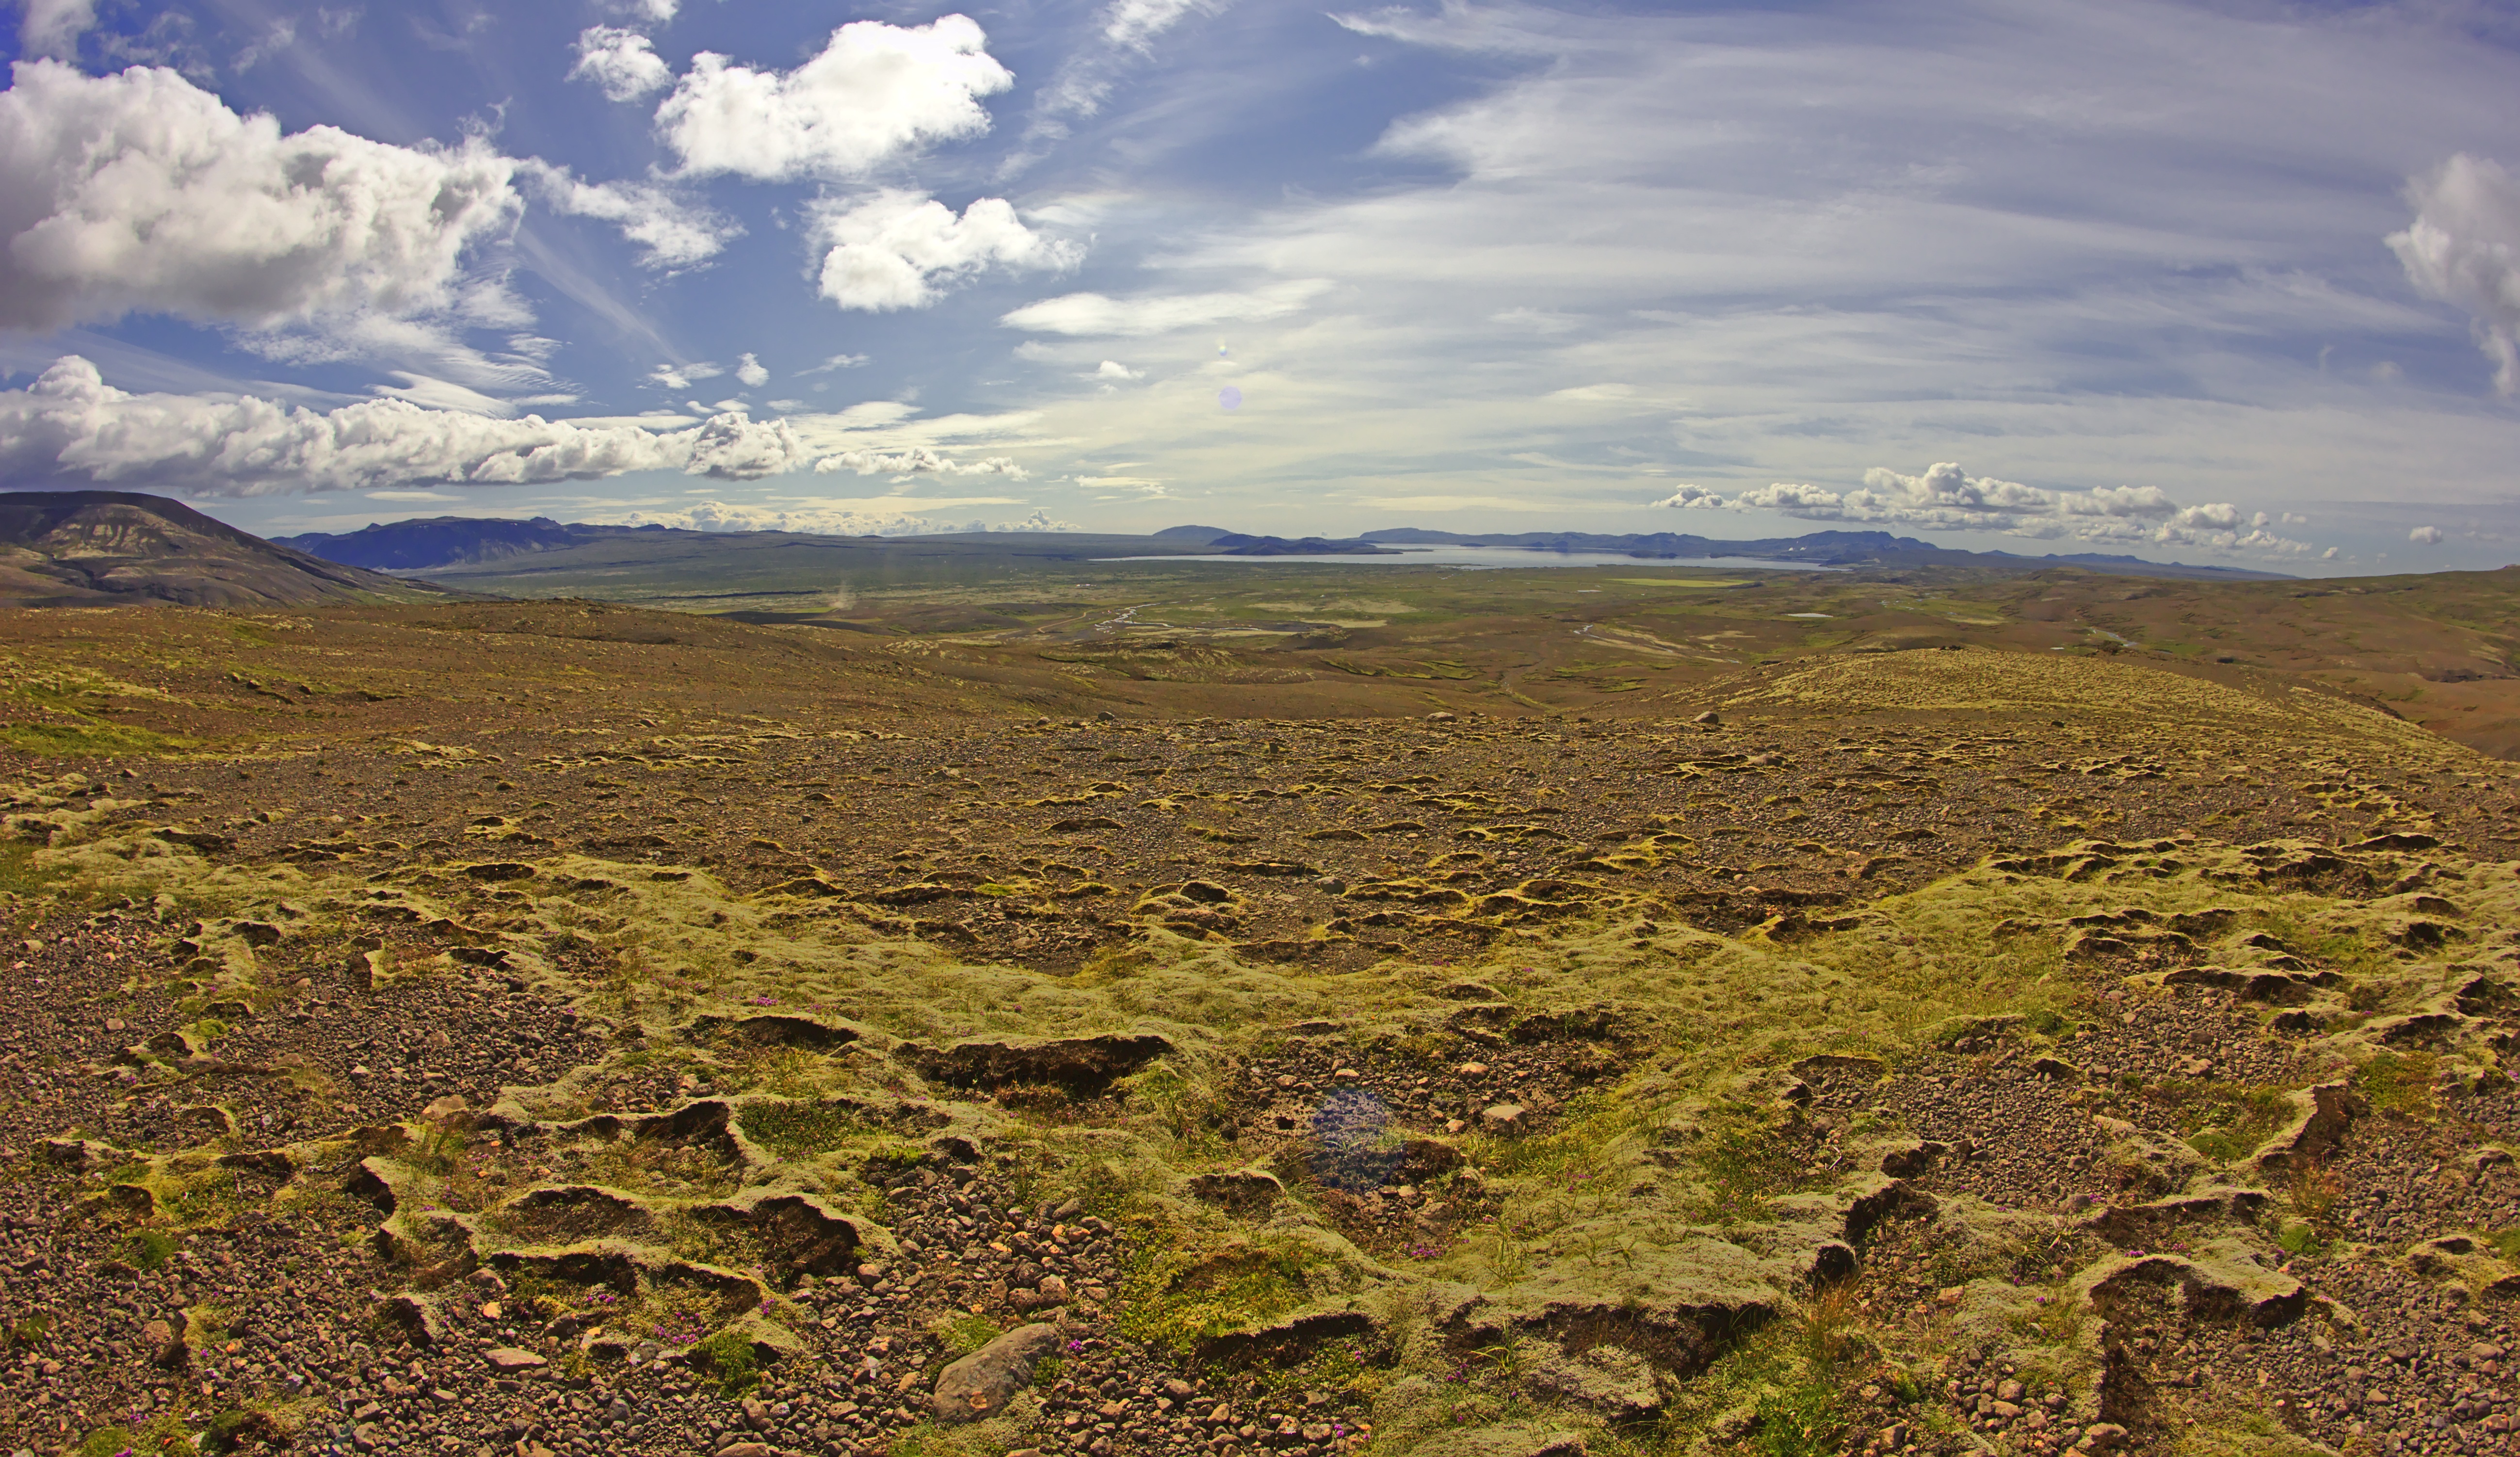
landscape, nature, rock, horizon, wilderness, mountain, cloud, sky, field, meadow, prairie, hill, adventure, valley, mountain range, summer, moss, island, highland, ridge, plain, outdoors, geology, grassland, plateau, day, fell, loch, ecosystem, tundra, steppe, rural area, landform, natural environment, geographical feature, mountainous landforms